French Republicans under the July Monarchy

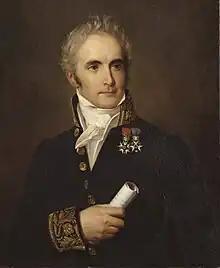
Casimir Perier, the president of the council, began a merciless struggle with the Republicans.

Casimir Périer summarized his political stance with a single phrase: "At home, order without sacrifice to liberty; abroad, peace without cost to honor." His position toward the Republicans soon became clear. Initially, Périer sought to reassure them by passing electoral reform, but he quickly opposed their proposal to remunerate deputies. In 1831, deputies were unpaid for their mandates, which allowed the government to control modest representatives by offering them civil service positions. A notable example was Paul Dubois, director of "Le Globe" and a former Carbonari, who was offered a high-ranking administrative position and was ultimately "neutralized" by the regime. The went even further in its repression, declaring an administrative purge. All deputies who had joined republican associations formed during the July Monarchy were dismissed. Key republican officeholders, including prosecutors, judges, and mayors, were removed from their positions. Odilon Barrot and Alexandre de Laborde resigned, the former from the Seine prefecture and the latter from the Seine prefecture and Laborde from the . Eugène Cavaignac, then a junior army officer, was suspended for telling his colonel that he would never take up arms against the Republicans. The purge, orchestrated by the "parti de la résistance", was largely successful. In April 1831, Périer instructed public prosecutors to "wage an unrelenting war against the Republicans," marking the beginning of an intense crackdown on republican newspaper editors. According to Georges Weill, republican publications, especially "La Tribune," faced constant lawsuits. Périer’s government also sought to weaken key republican leaders, culminating in the so-called Trial of the Nineteen. The Minister of Justice prosecuted nineteen Republicans, including Cavaignac, Guinard, Marrast, Trélat, and Bastide—accusing them of exploiting unrest during the to incite a riot. However, their defense proved highly effective. The three republican lawyers, including Louis Michel, delivered arguments that allowed the acquaintance of all nineteen, prompting ovations from the courtroom.